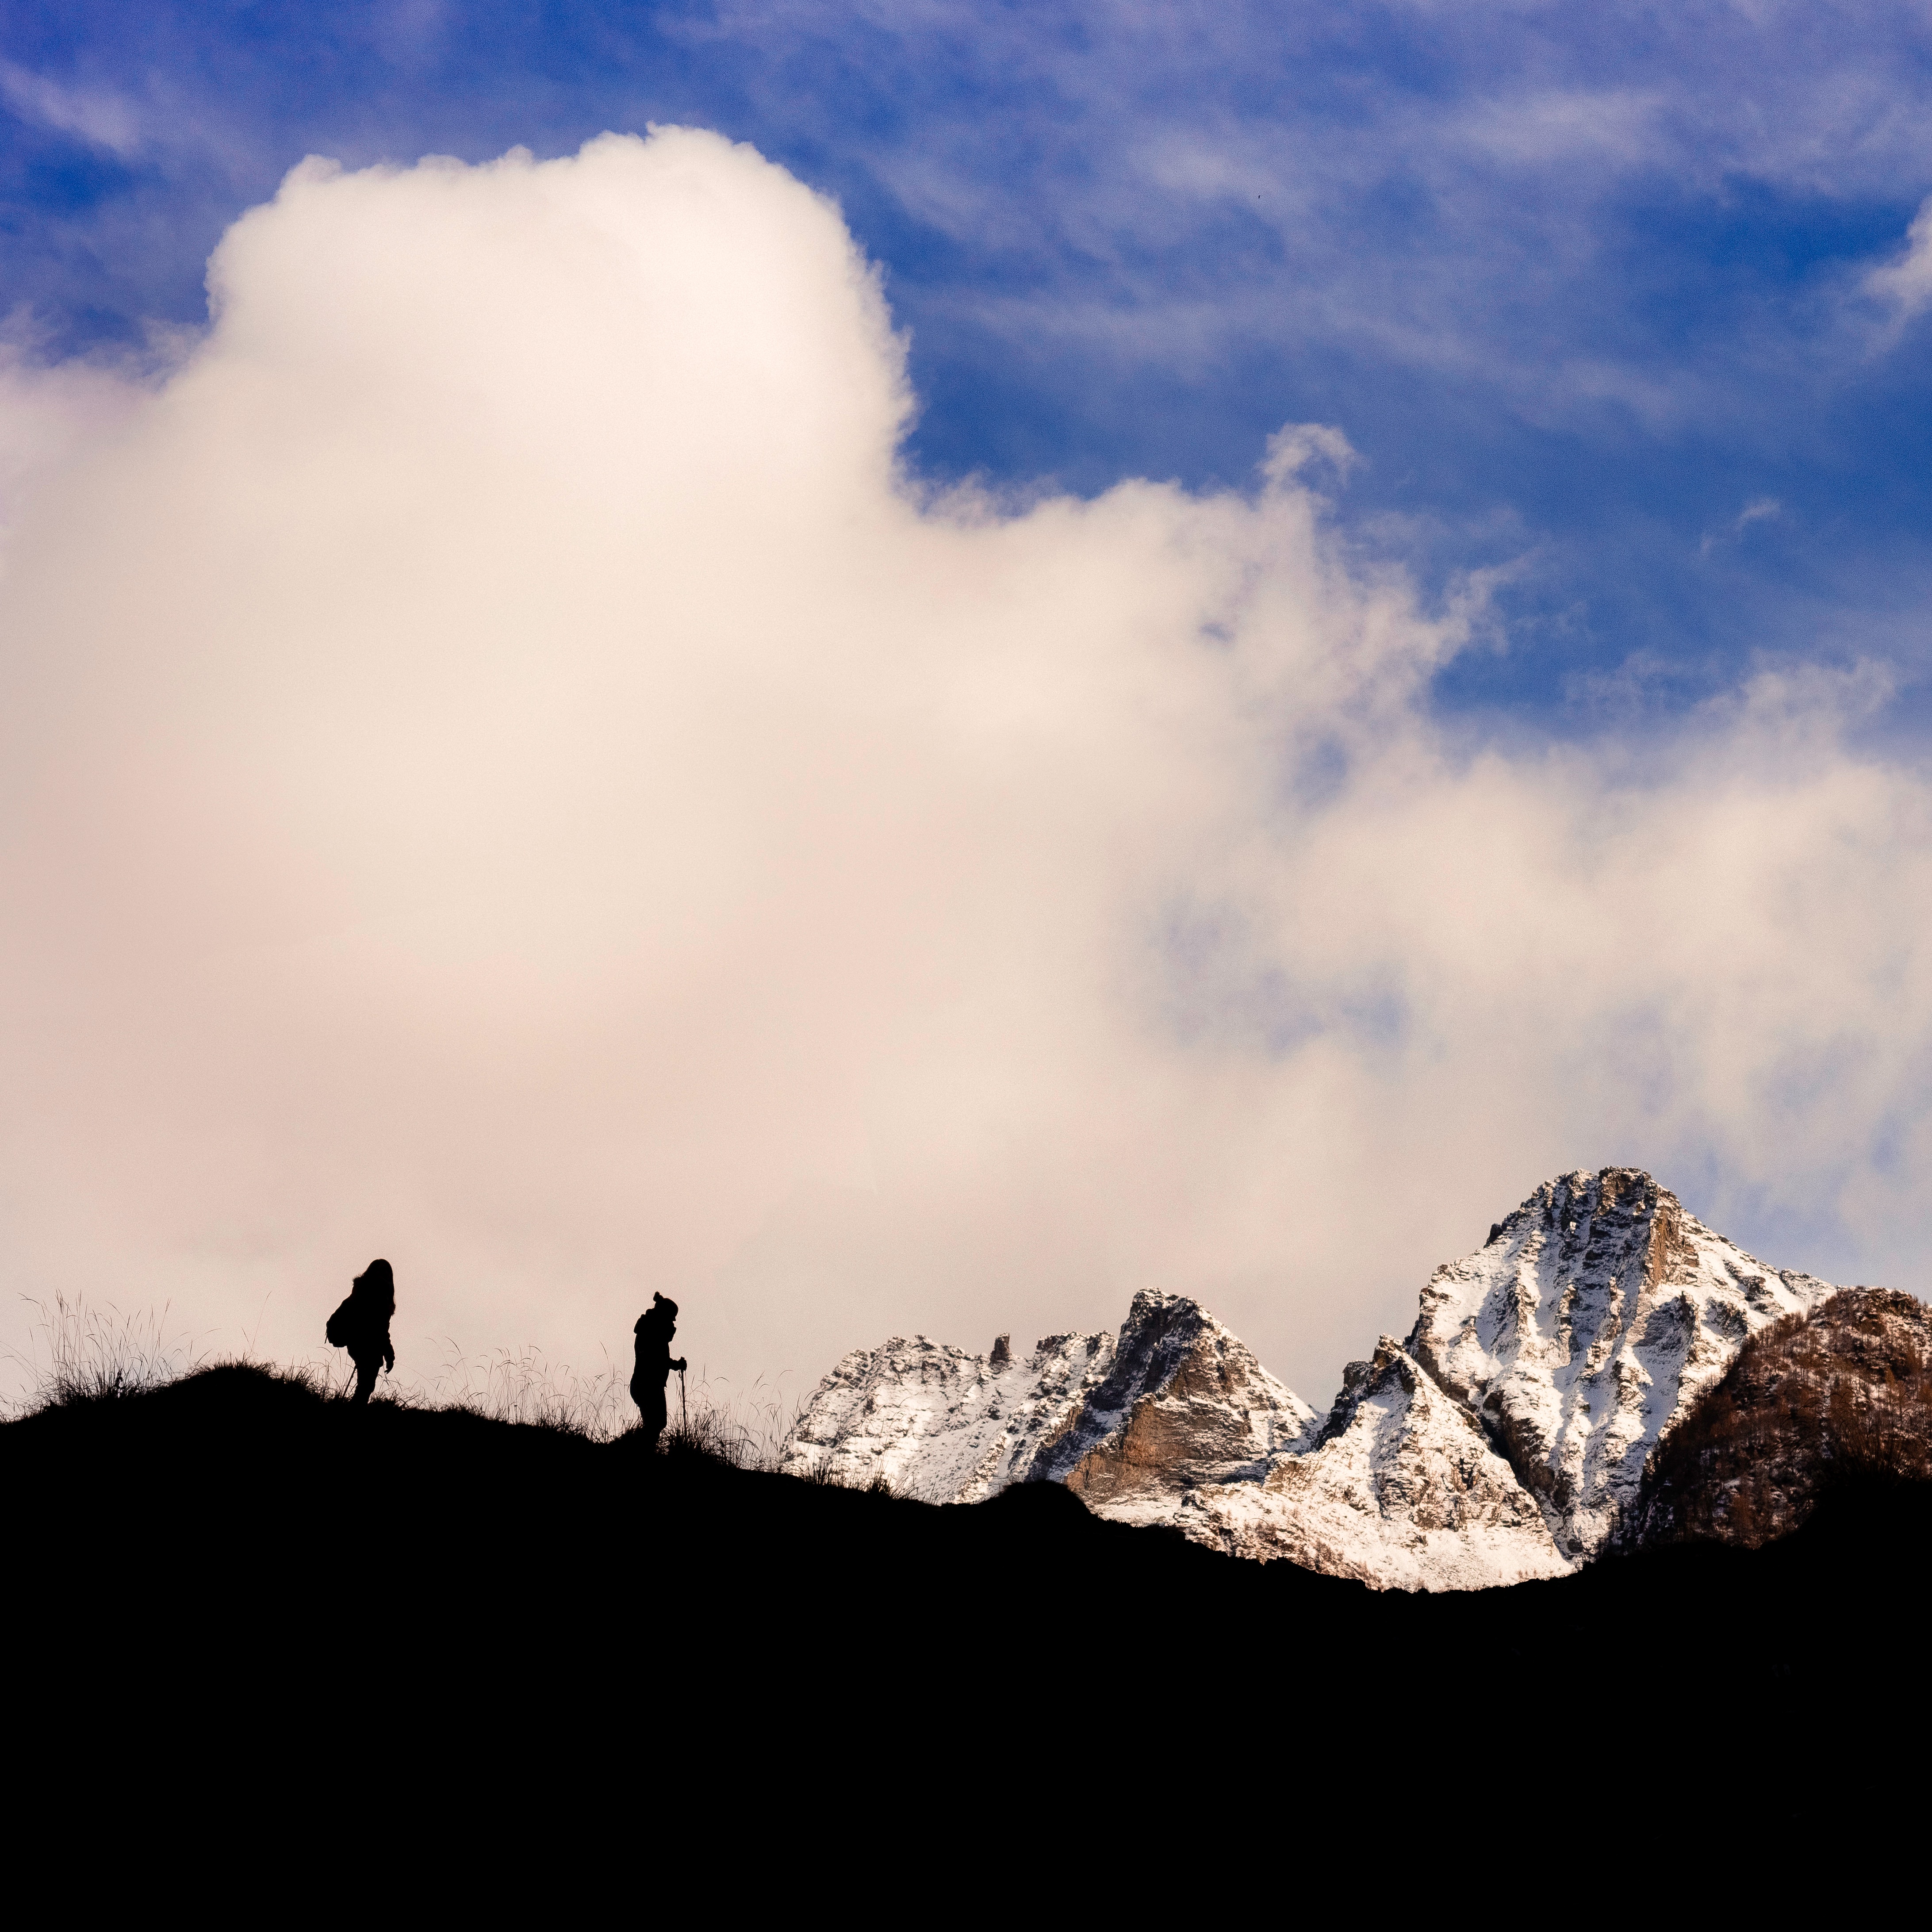
landscape, nature, horizon, mountain, cloud, sky, sunlight, morning, hill, dawn, mountain range, dusk, meteorological phenomenon, atmospheric phenomenon, atmosphere of earth, mountainous landforms